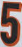
Number: 5